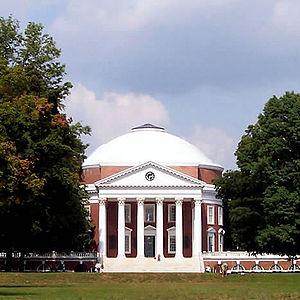
Une étude de l'université de Shanghai établissant le classement des 500 meilleures universités du monde en 2004, d'après le nombre de prix Nobel obtenus et la quantité d'articles publiés dans les revues académiques, place 17 universités américaines dans les 20 premières, Harvard figurant en première position.
L'architecture aux États-Unis est diverse selon les périodes et les régions et s'est construite dans un premier temps grâce aux apports extérieurs, essentiellement européens, avant de connaitre une forte modernisation et d'influencer le monde entier au XXᵉ siècle, dont l'Europe en retour. Cette architecture est marquée par l'éclectisme, car elle puise ses sources principalement dans les différents styles historiques de l'architecture européenne, mais aussi par un gigantisme nouveau, symbole de la puissance économique atteinte par le pays, ainsi que par une certaine avance technologique relativement à son époque.
L’université de Virginie se trouve sur la côte Est des États-Unis à Charlottesville, dans l'État de Virginie. C'est aussi un site inscrit depuis 1987 au patrimoine mondial de l’Humanité défini par l’UNESCO. L’université a été fondée en 1819 par Thomas Jefferson, l’auteur de la Déclaration d’indépendance et le troisième président américain. L'université de Virginie est un établissement d'enseignement supérieur public réputé qui appartient au réseau Universitas 21. Toujours classée dans le top 25 des universités américaines, elle fait également partie des « Public Ivies », un réseau regroupant les meilleures universités publiques du pays, qui sont réputées dispenser un enseignement au niveau comparable à celui des établissements de la Ivy League.
Le palladianisme est un style architectural originaire de Vénétie lancé par l'architecte italien Andrea Palladio à l'époque de la Renaissance ; il s'applique également aux édifices s'en inspirant au milieu du XVIIᵉ siècle. Un renouveau a lieu à partir du XVIIIᵉ siècle ; on emploiera alors l'expression néo-palladianisme, sans qu'on puisse constater une synthèse réelle avec les styles locaux.
Les Lumières sont un mouvement culturel, philosophique, littéraire et intellectuel qui émerge dans la seconde moitié du XVIIᵉ siècle avec des philosophes comme Spinoza, Locke, Bayle et Newton, avant de se développer dans toute l'Europe, notamment en France, au XVIIIᵉ siècle. Par extension, on a donné à cette période le nom de siècle des Lumières.
Une rotonde est un édifice circulaire à l'intérieur comme à l'extérieur surmonté d'une coupole.